Oosterscheldekering

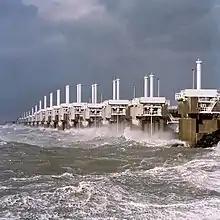
One of the three movable barrier sections of the Oosterscheldekering during a storm

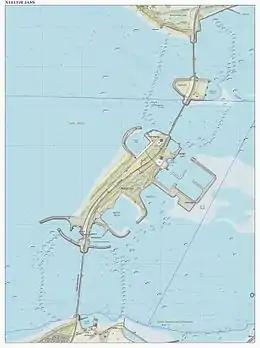
Topographical map of the Oosterscheldedam. Alternatingly it consists of five sections: three movable flood barriers and two artificial islands.

The Oosterscheldekering ( English: Eastern Scheldt storm surge barrier), between the islands Schouwen-Duiveland and Noord-Beveland, is the largest of the Delta Works, a series of dams and storm surge barriers, designed to protect the Netherlands from flooding from the North Sea. The construction of the Delta Works was a response to the widespread damage and loss of life in the North Sea flood of 1953.